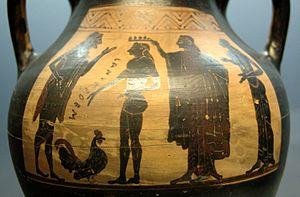
Ganymède sur l'Olympe, entouré de Zeus qui lui a offert un coq, une déesse le couronnant et Hébé. Face A d'une amphore attique à figures noires, v. 510 av. J.-C.
Le coq, animal familier qui sait se faire entendre, a trouvé une place importante dans de nombreuses religions et traditions. Symbole universel, les vertus qu'on prête à ces animaux, qualifiés de solaire, sont en effet innombrables. Porte-bonheur, prophète guérisseur, le coq incarne souvent le courage, l'intelligence, et on l'associe volontiers à la résurrection.
Dans la mythologie grecque, Hébé, fille de Zeus et d'Héra, est une déesse personnifiant la jeunesse, la vitalité et la vigueur des jeunes. Elle protège les jeunes mariés. Son équivalent romain est Juventas.